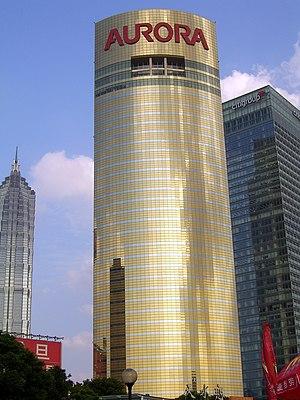
L' Aurora Plaza est un gratte-ciel de 185 mètres de hauteur construit de 2000 à 2003 à Shanghai dans le district de Pudong.